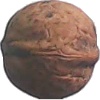
Label: Walnut 1